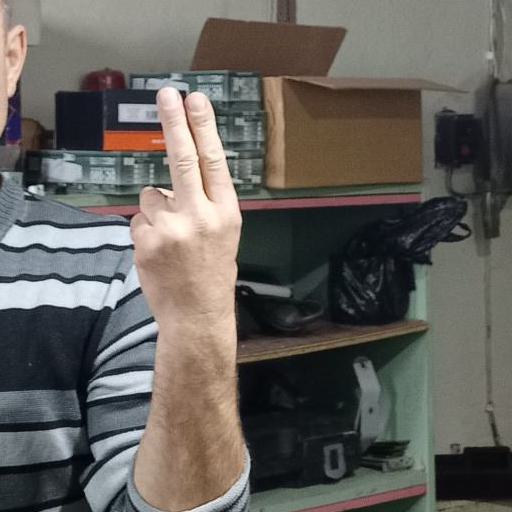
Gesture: two_up_inverted